Dodge

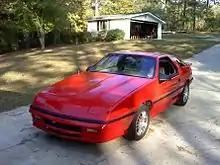
1987 Dodge Daytona Shelby Z

The first fruit of Chrysler's crash development program was the "K-Car", the Dodge version of which was the Dodge Aries. This basic and durable front-wheel drive platform spawned a whole range of new models at Dodge during the 1980s, including the groundbreaking Dodge Caravan. Lee Iacocca and Hal Sperlich developed their idea for this type of vehicle during their tenure at Ford Motor Company. Henry Ford II rejected the idea (and a prototype) of a minivan in 1974. Iacocca followed Sperlich to Chrysler, and together they created what was internally designated the T-115 minivan – a prototype that was to become the Caravan and Voyager, known in initial marketing as the Magic-wagons. Chrysler introduced the Dodge Caravan and the Plymouth Voyager in November 1983 for the 1984 model year, using the Chrysler S platform, an extended derivative of the Chrysler K platform. The Caravan not only helped save Chrysler as a serious high-volume American automaker, but also spawned an entirely new market segment that supplanted the role of the station wagon: the minivan.